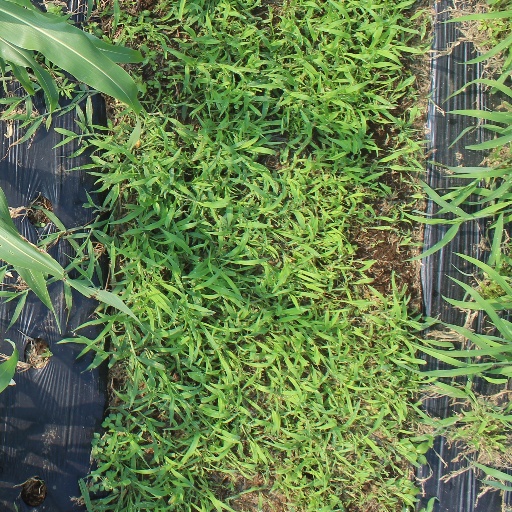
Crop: sorghum